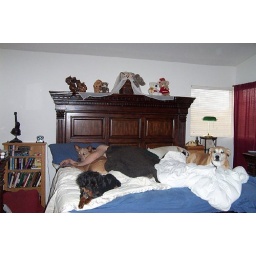
Dad and dogs in bed